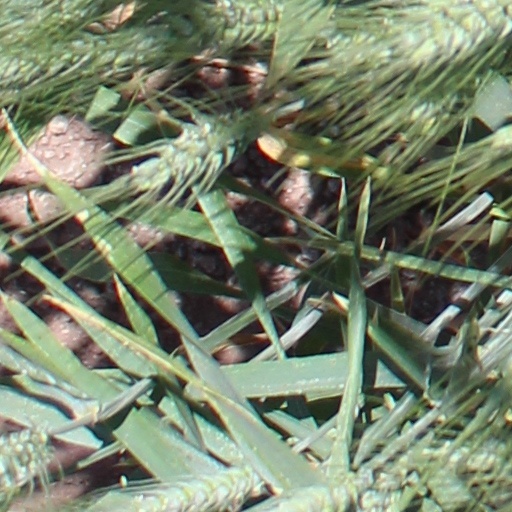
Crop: wheat